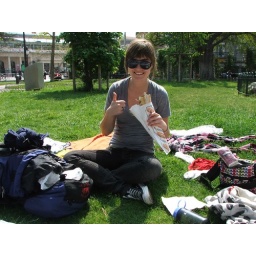
drying clothes in the grass. before birds attacked.